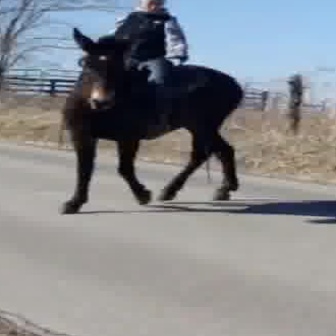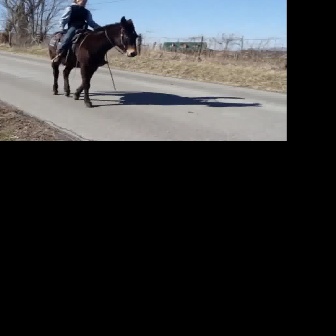
  Please identify the target specified by the bounding box [56,24,245,213] in the first image and locate it in the second image. Return the coordinates in [x_min,y_min,x_max,y_max] format.
Answer: [46,15,138,107]